Joseph Vallot

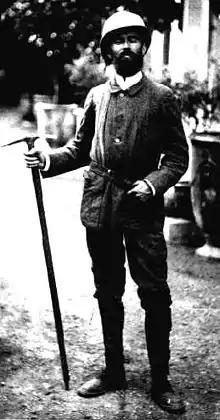
Vallot in 1892

Joseph Vallot (16 February 1854 – 11 April 1925) was a French scientist, astronomer, botanist, geographer, cartographer and alpinist and "one of the founding fathers of scientific research on Mont Blanc". He is known mainly for his fascination with Mont Blanc and his work in funding and constructing a high-altitude observatory below its summit, and for the many years of study and research work that he and his wife conducted both there, and at their base in Chamonix. The observatory and adjacent refuge that he constructed for use by mountain guides and their clients attempting the Mont Blanc summit both still bear his name today, despite being rebuilt in modern times.